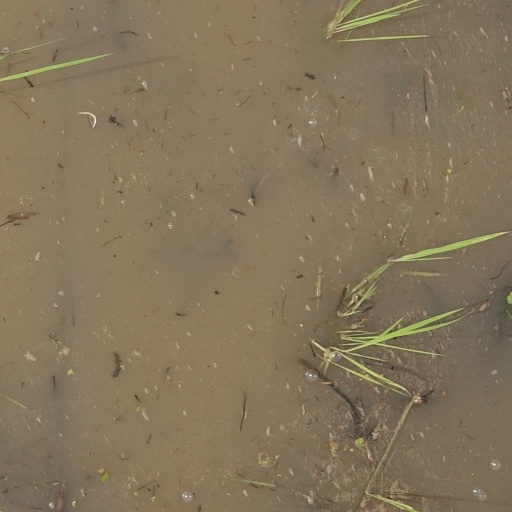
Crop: rice